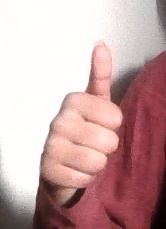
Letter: aleff